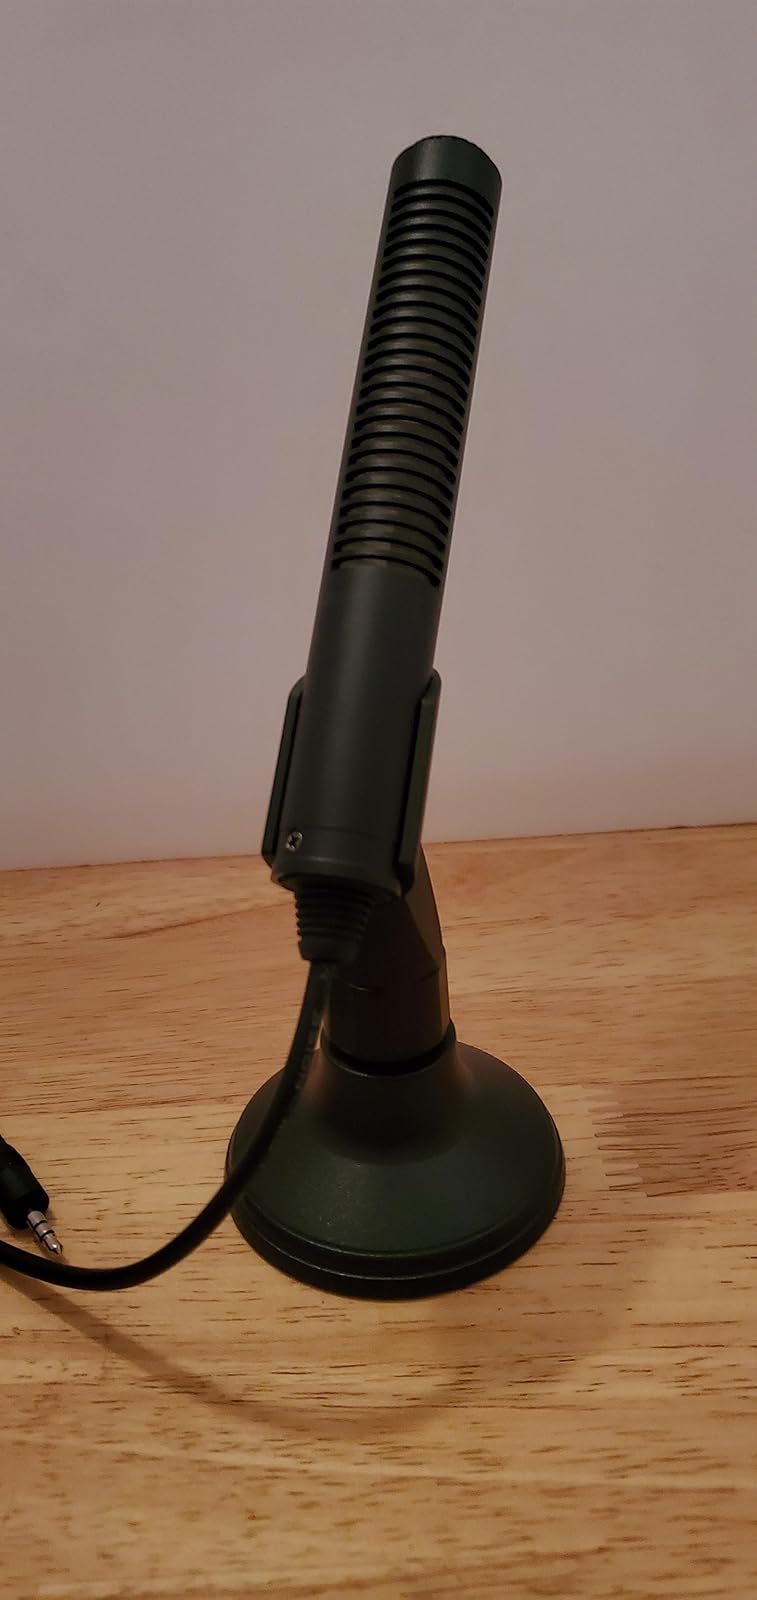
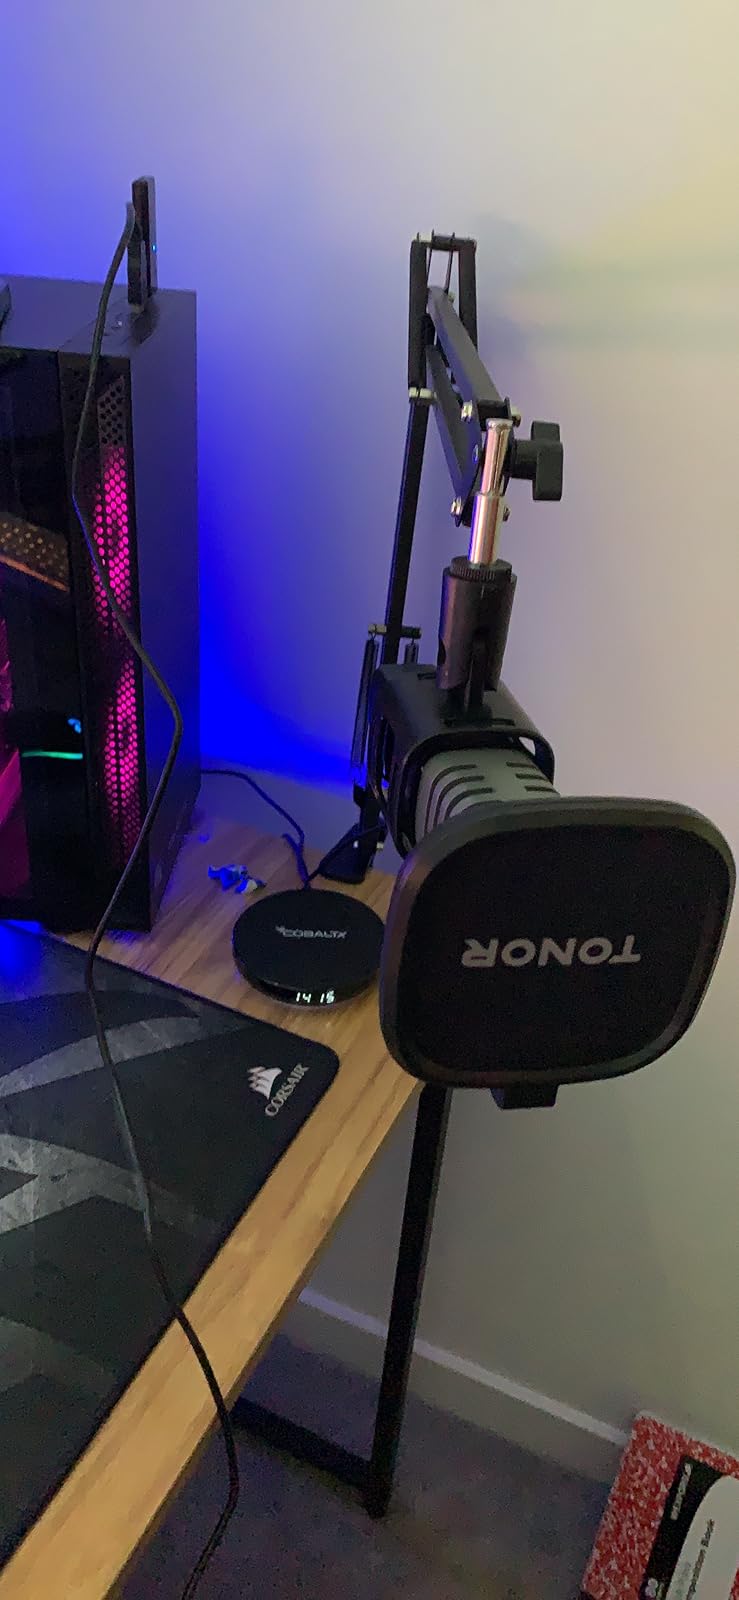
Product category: microphone
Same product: no